River Bann

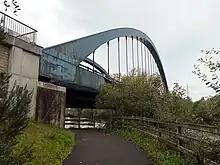
New Toome Bridge

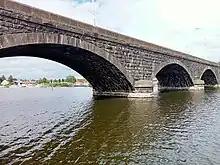
Portglenone Bridge

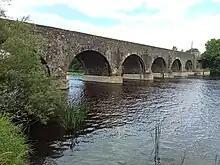
Kilrea Bridge

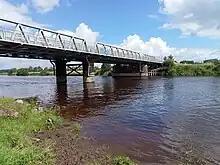
Agivey Bridge

The Lower Bann flows from Lough Neagh at Toome to the Atlantic Ocean at Barmouth, located behind Portstewart Golf Club, between Portstewart and Castlerock. The Lower Bann is long and is a canalised waterway, with five navigation locks, at Toome, Portna, Movanagher, Carnroe and Castleroe. The river is very popular with water sports enthusiasts, anglers and cruisers and has minimal commercial traffic. It acts as most of the border between County Antrim and County Londonderry. The only commercial port on the river is at Coleraine. Ships from Londonderry Port and the Port of Belfast transfer coal and scrap metal.